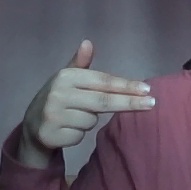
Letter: ghain